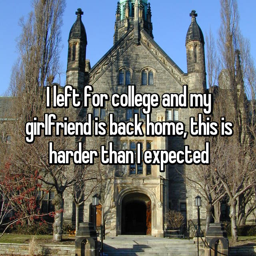
i left for college and my girlfriend is back home , this is harder than i expected